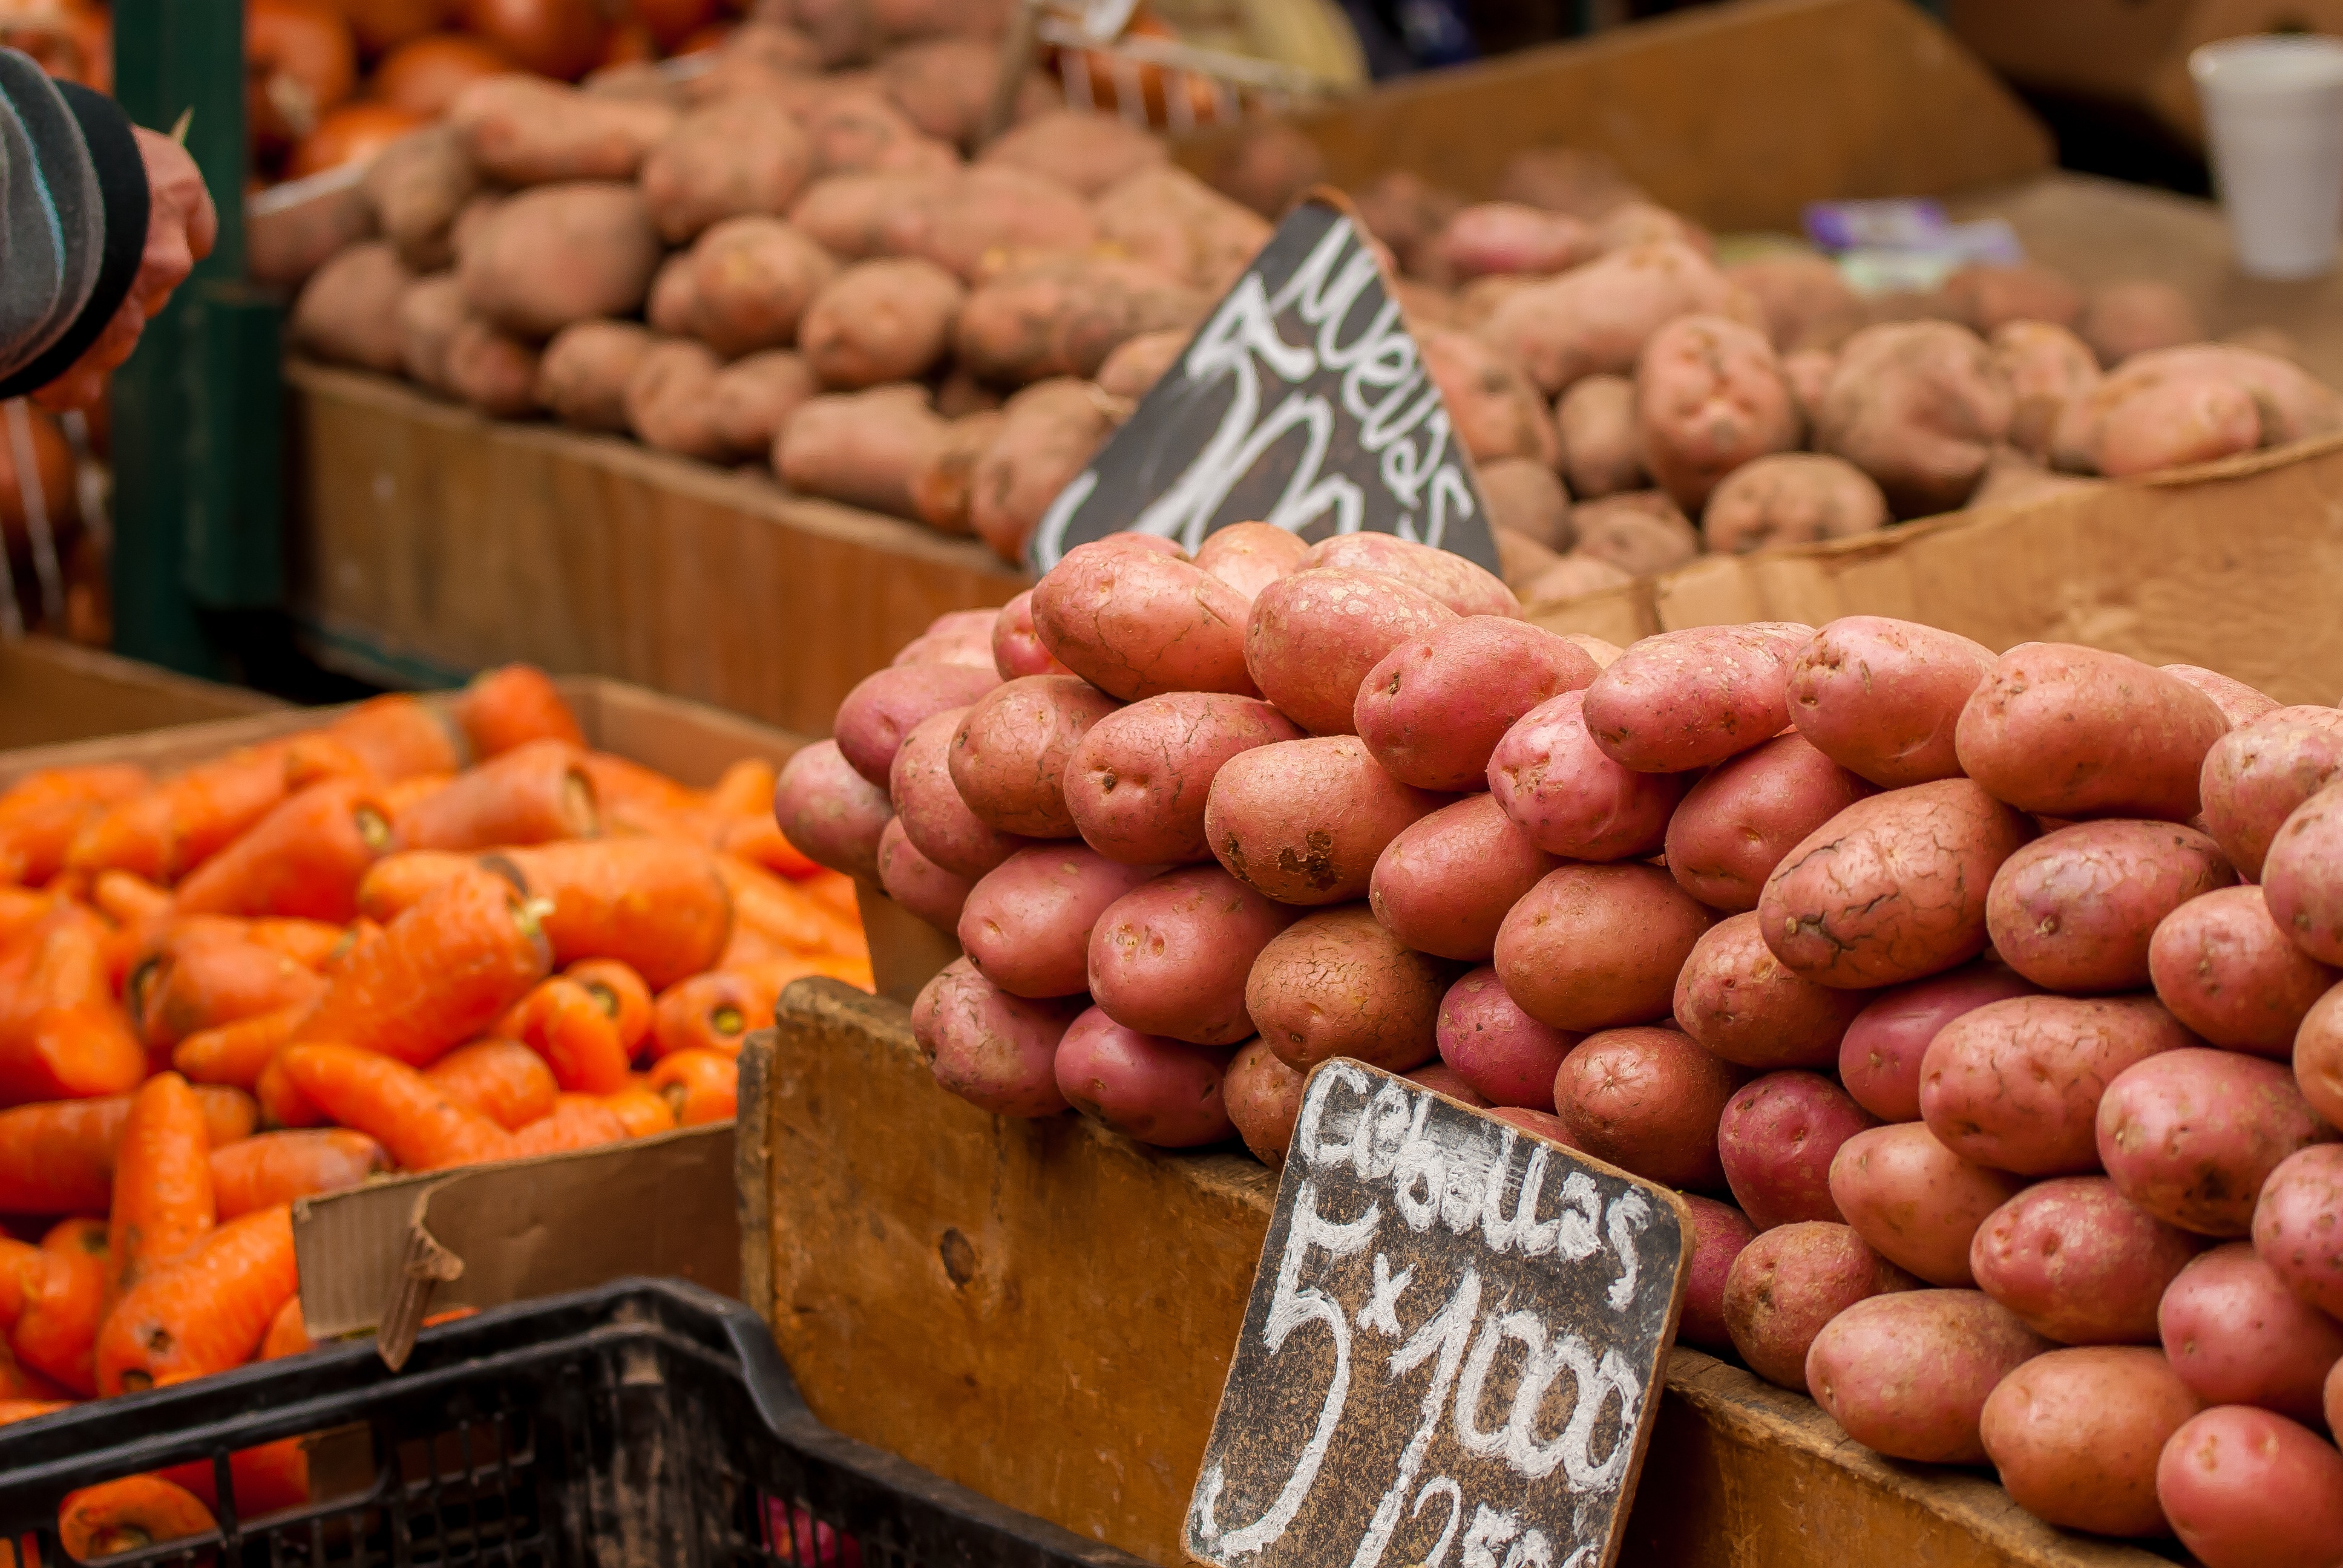
plant, fruit, dish, food, produce, vegetable, market, meat, power, vegetables, sale, carrots, flowering plant, potatos, land plant, potato and tomato genus, seafood boil